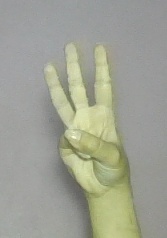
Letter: thaa